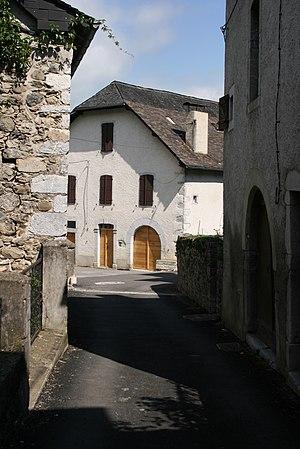
Accous, Vallée d'Aspe, France: Rue